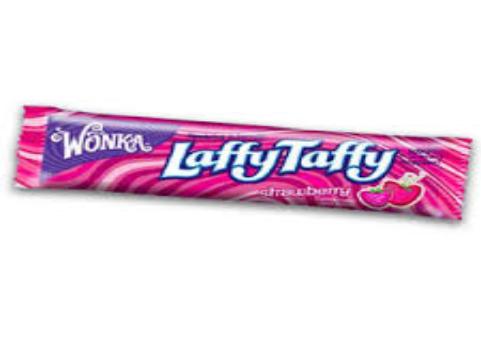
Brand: Laffy Taffy
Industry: Food